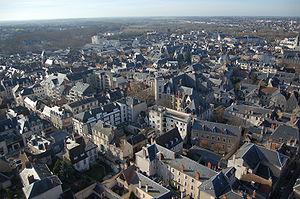
L'unité urbaine de Bourges est une unité urbaine française centrée sur la ville de Bourges, préfecture et ville principale du département du Cher, située dans la région Centre-Val de Loire.